Koserow

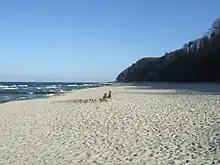
"Amber Beach" in Koserow, steep coast section called "Streckelsberg" in the background.

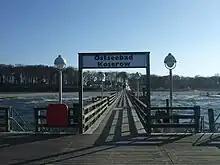
The pier

Koserow is one of four "Amber Spas" towns, along with Zempin, Loddin, and Ückeritz. All are located at the narrowest part of the island. They share a 12 km long fine sandy beach called "Amber Beach". The overall continuous beach area of the Baltic Usedom Island is 42 km, making it the longest sandy beach in all of Europe.